Storm på Lugna gatan

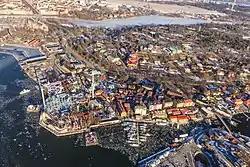
Djurgårdsstaden was one of the filming locations.

Storm på Lugna gatan is the SVT Christmas Calendar for 2018.